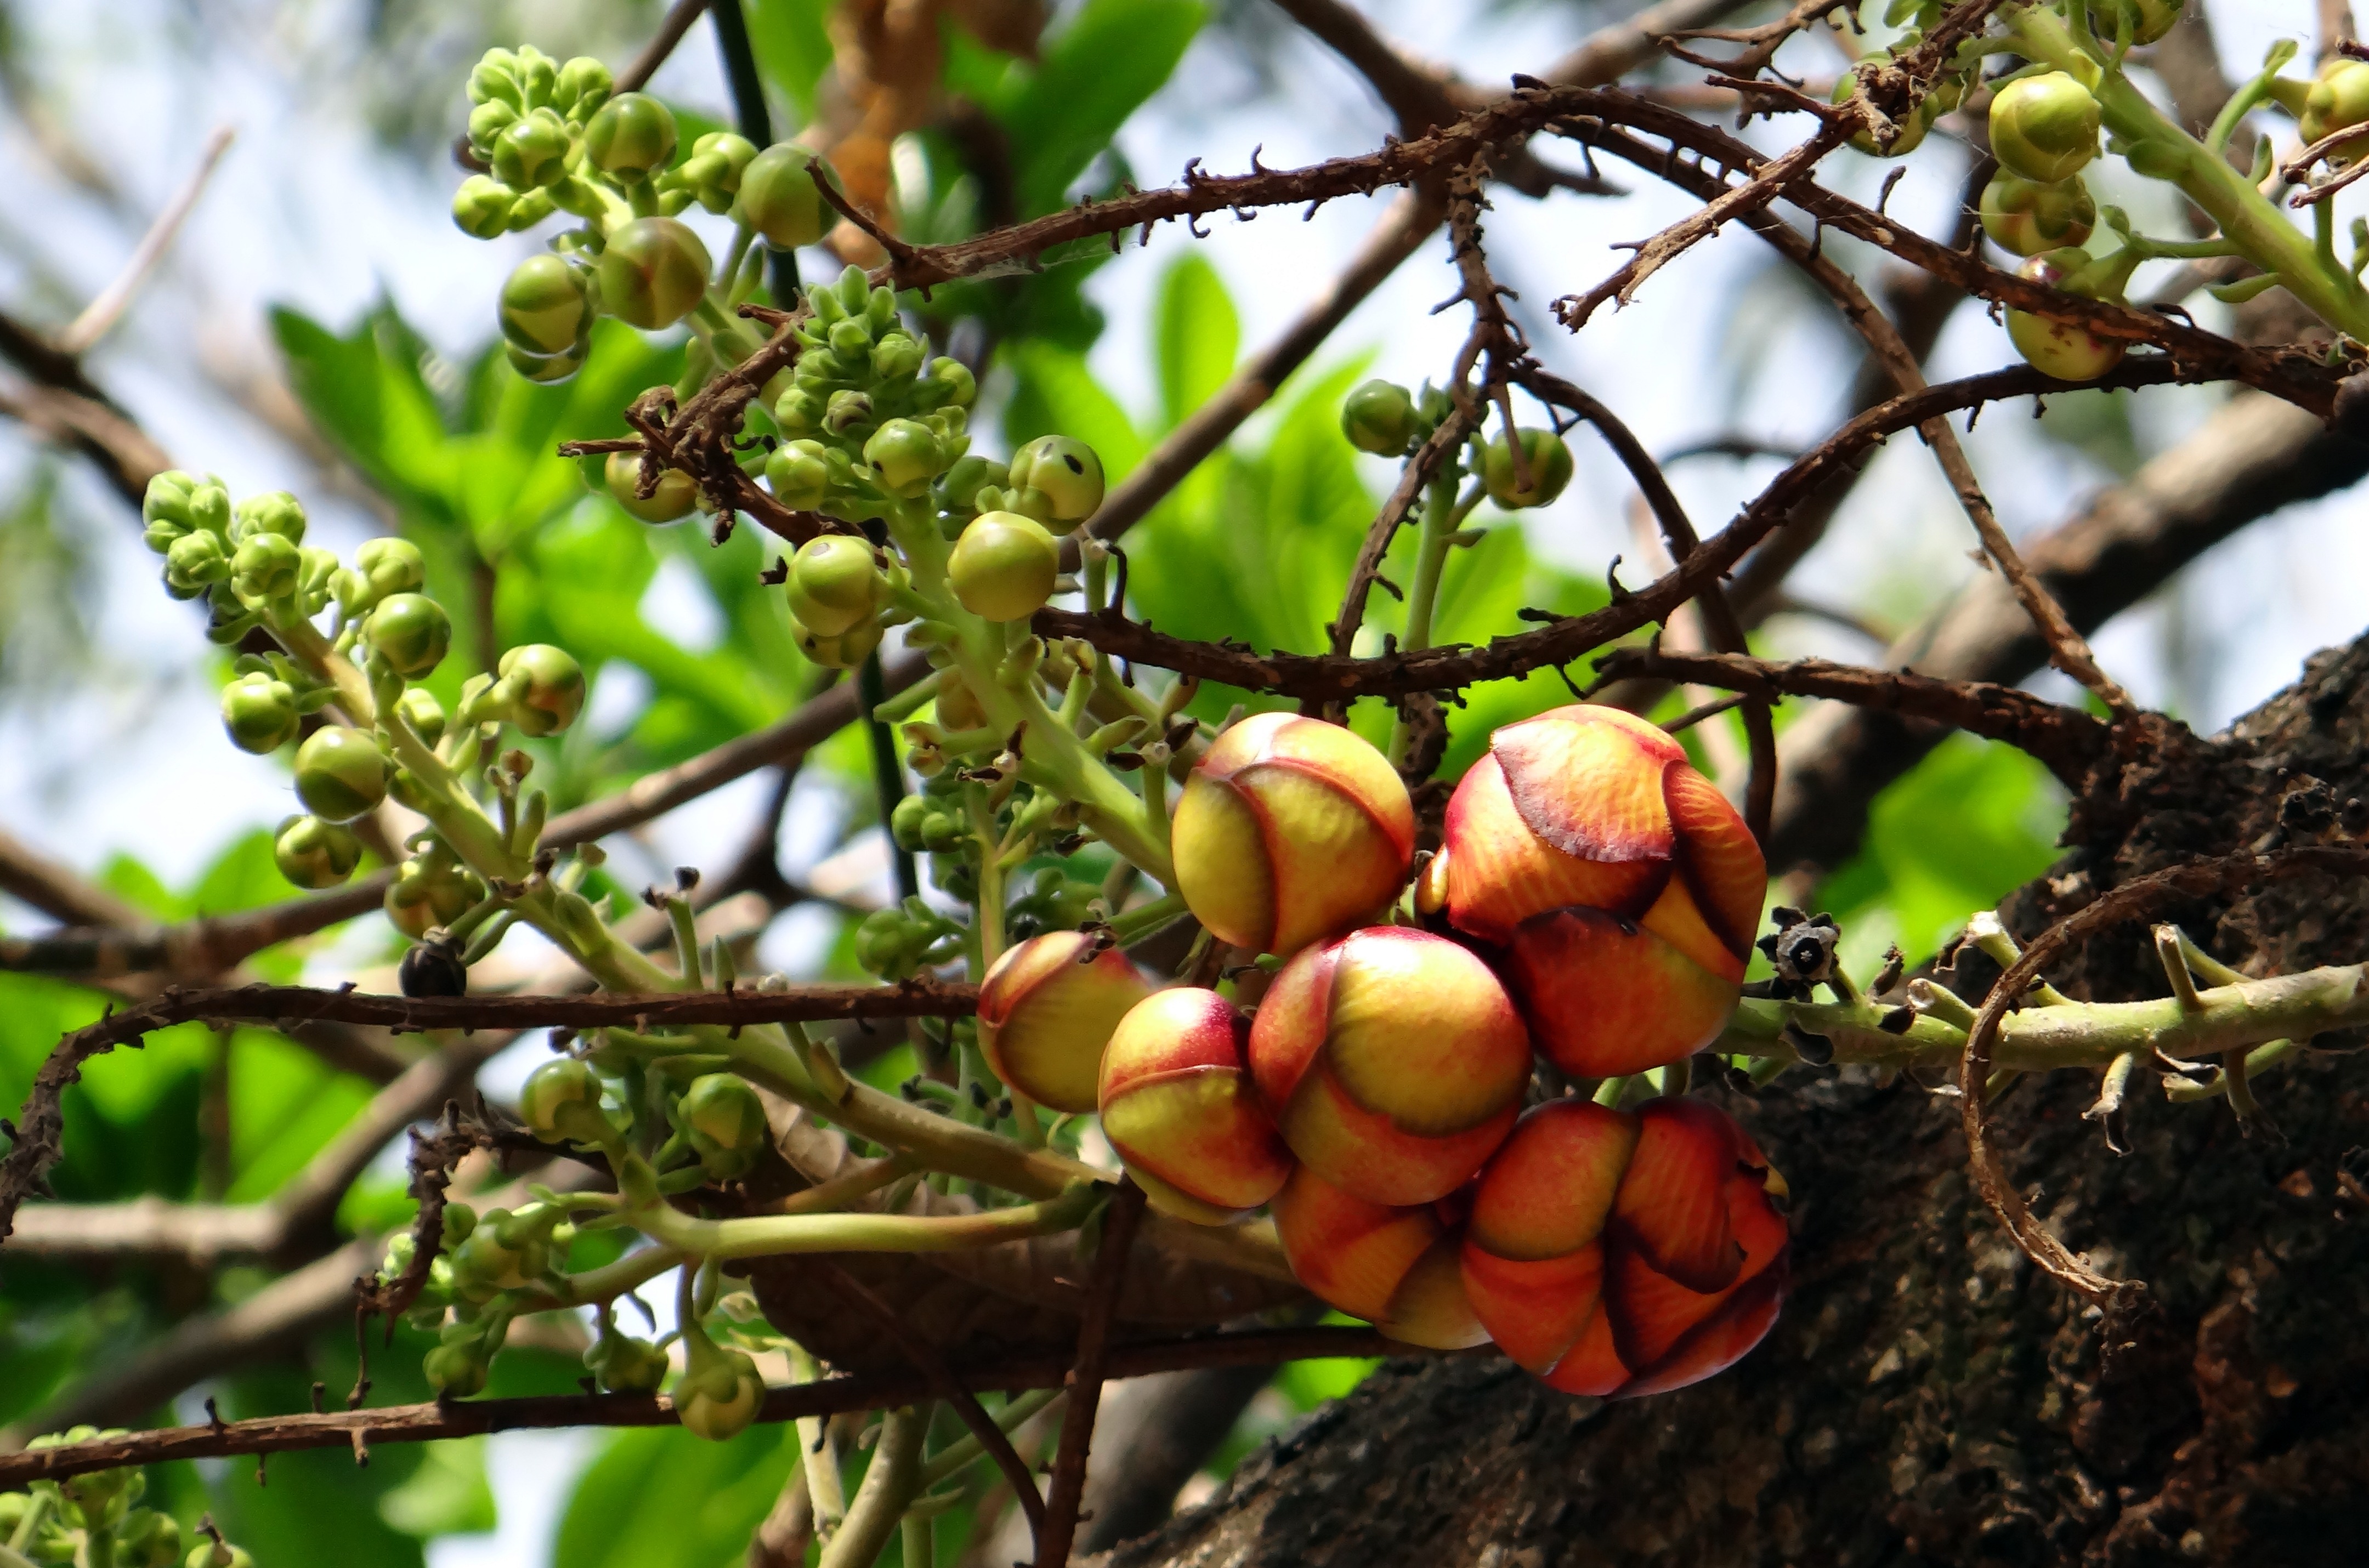
tree, branch, blossom, plant, fruit, flower, food, produce, evergreen, botany, flora, shrub, india, bud, flowering plant, couroupita guianensis, cannonball tree, woody plant, land plant, couroupita